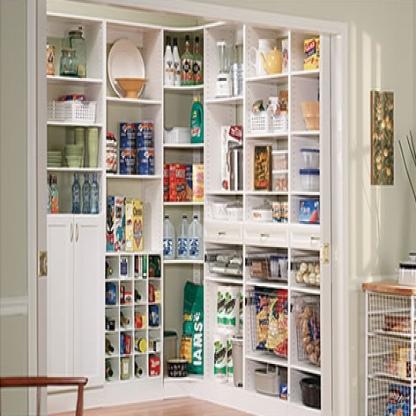
Scene: Indoor